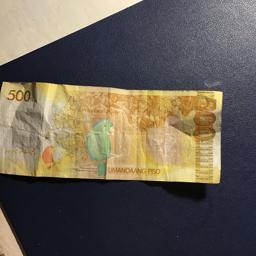
Label: 500_Back